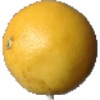
Label: white_grapefruit